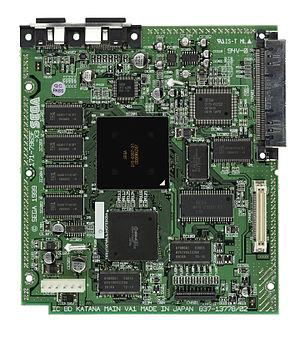
La Dreamcast est une console de jeux vidéo développée par Sega, et le successeur de la Saturn. Commercialisée dès novembre 1998 au Japon, elle est la première console de sixième génération présente sur le marché, avant ses concurrentes — la PlayStation 2 de Sony, la Xbox de Microsoft et la GameCube de Nintendo. Son nom est composé des mots dream et cast. Elle a été connue pendant son développement sous les noms Blackbelt, Dural et Katana.